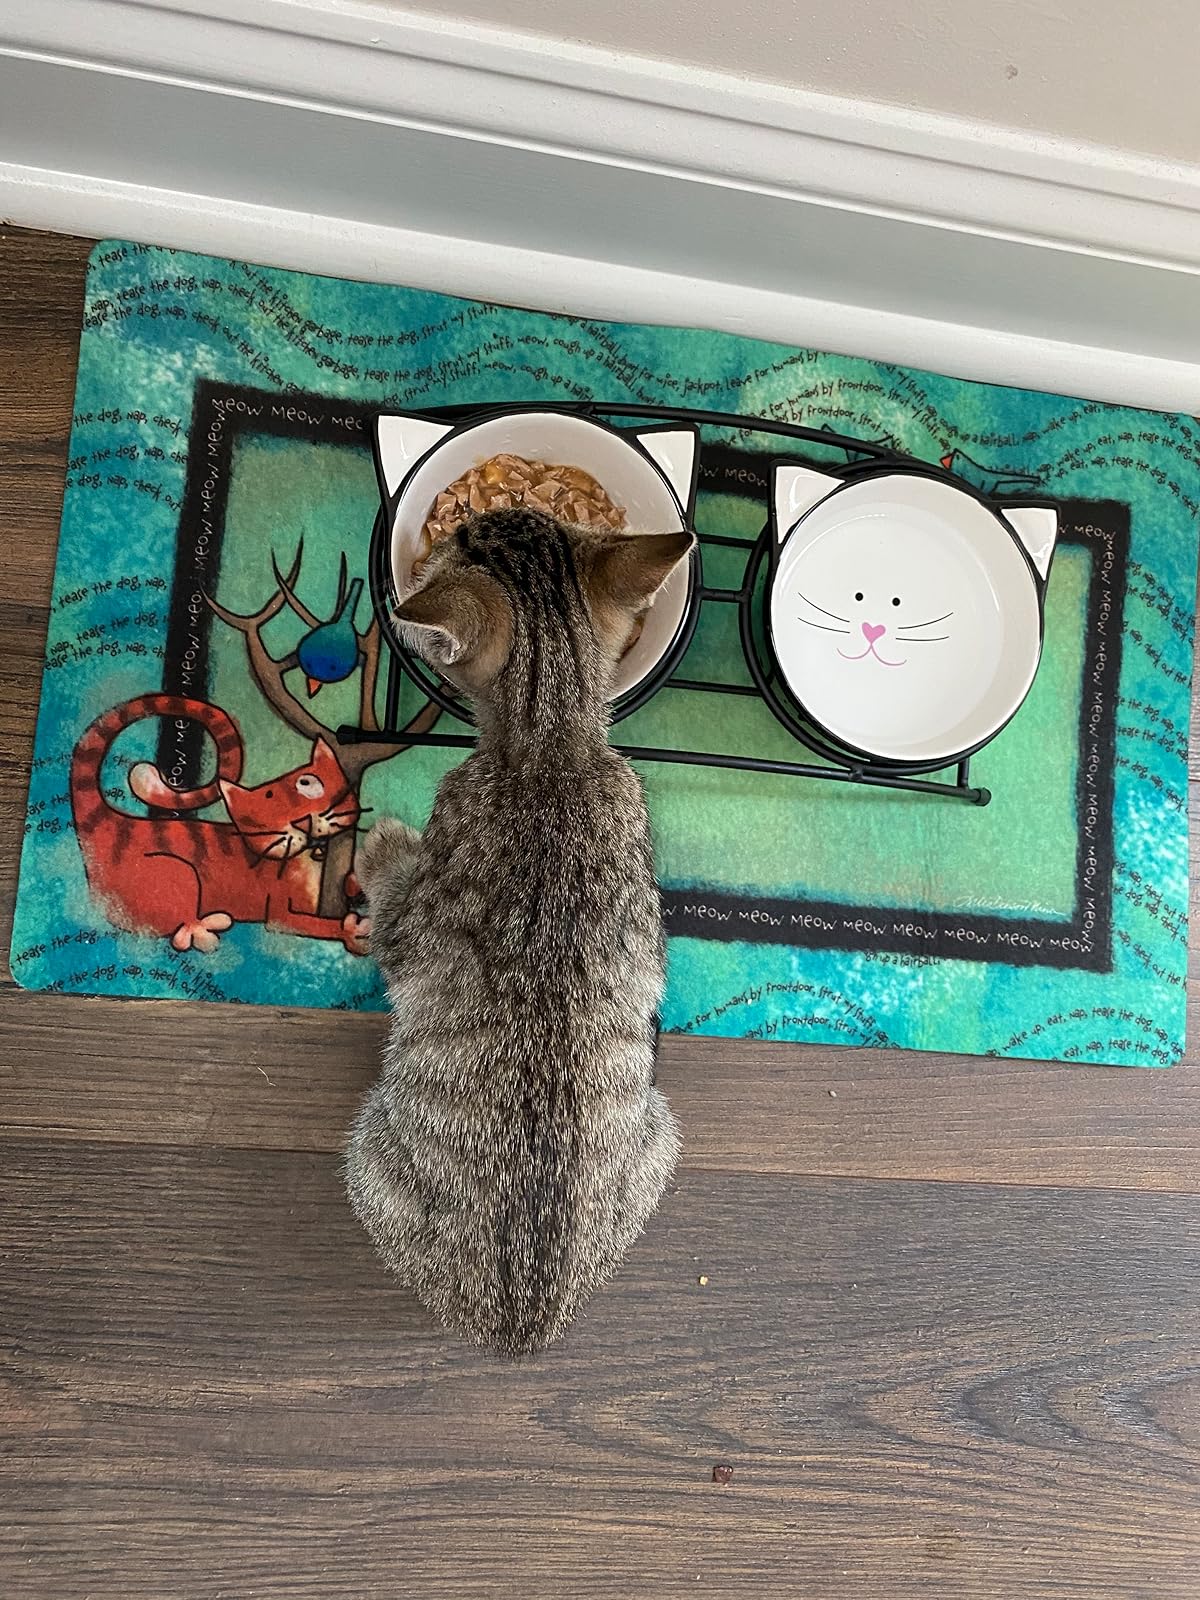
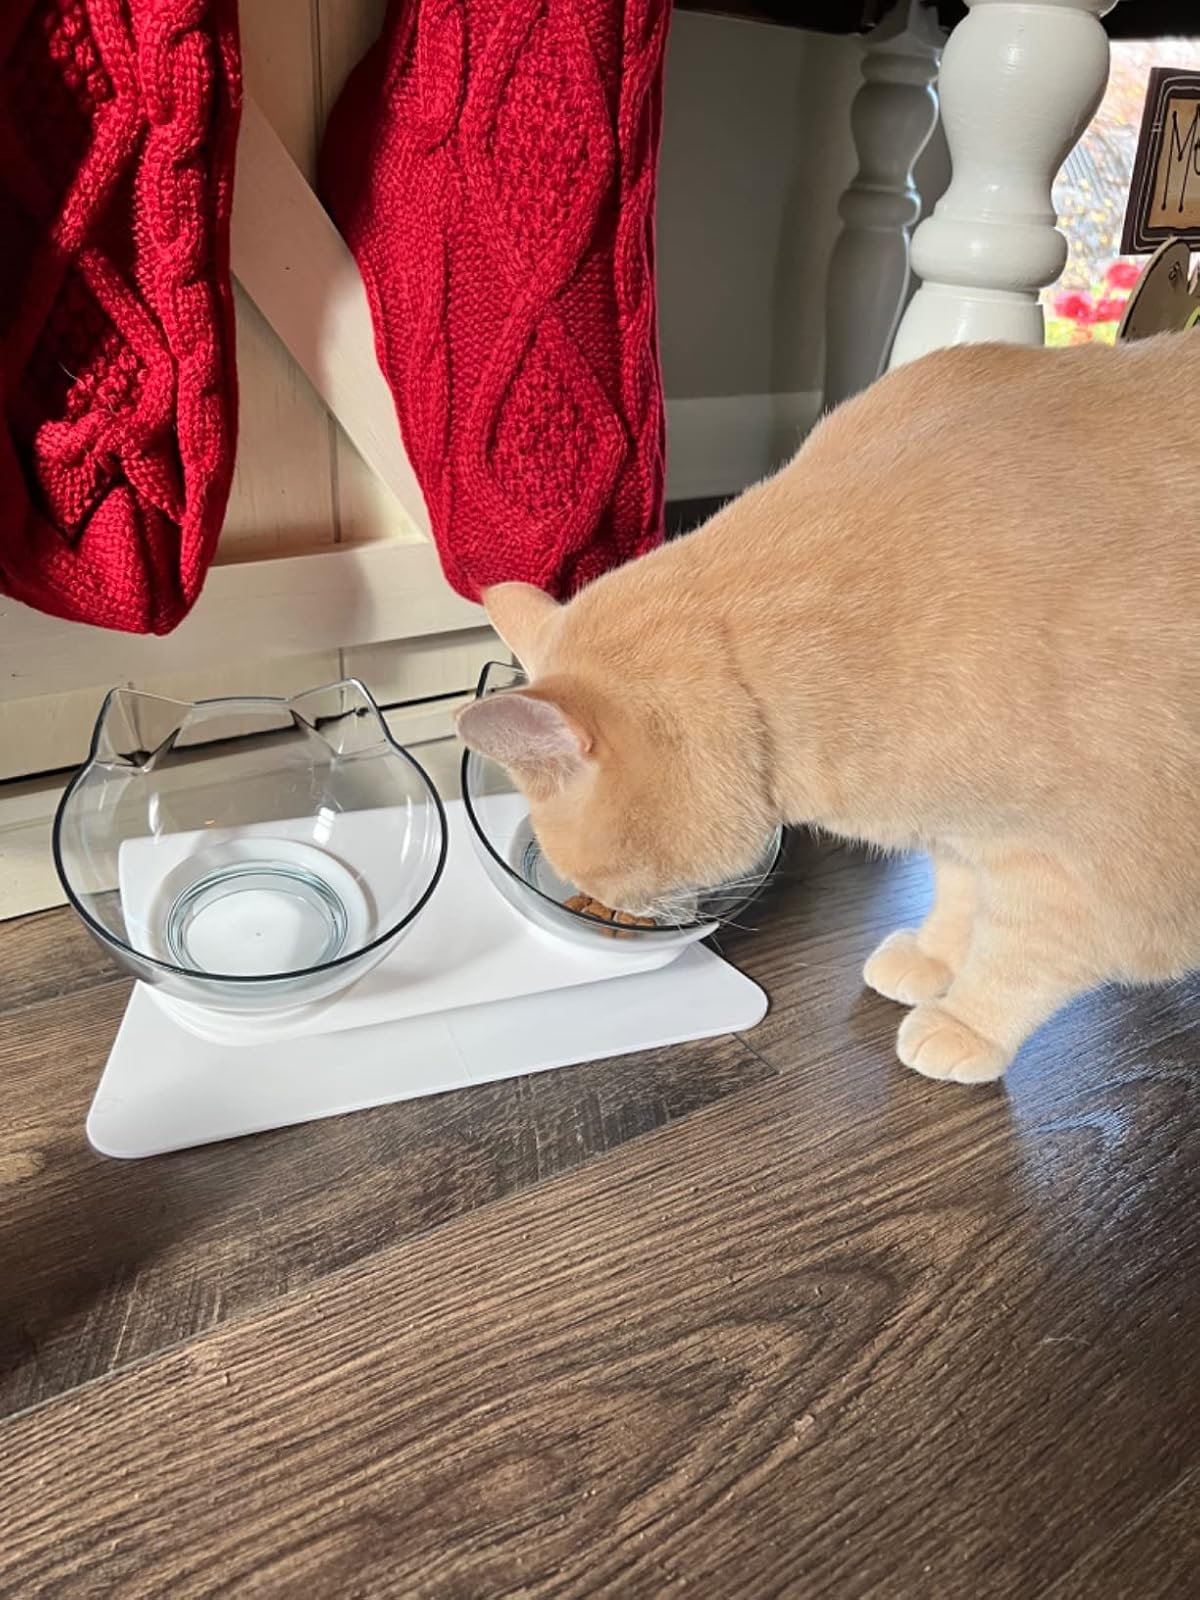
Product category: items_bowl
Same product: no